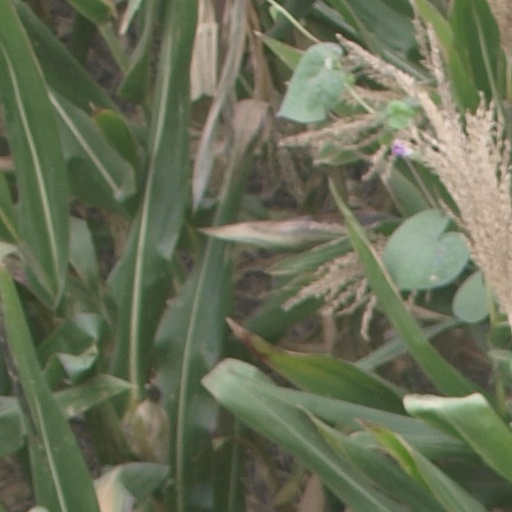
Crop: maize; corn